Félix Eboa Eboa

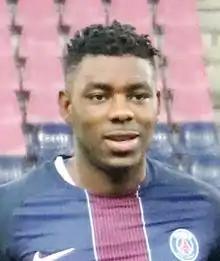
Eboa Eboa with Paris Saint-Germain in 2017

Félix Junior Eboa Eboa (born 19 April 1997) is a Cameroonian professional footballer who plays as a defender for Bulgarian First League club Arda Kardzhali.